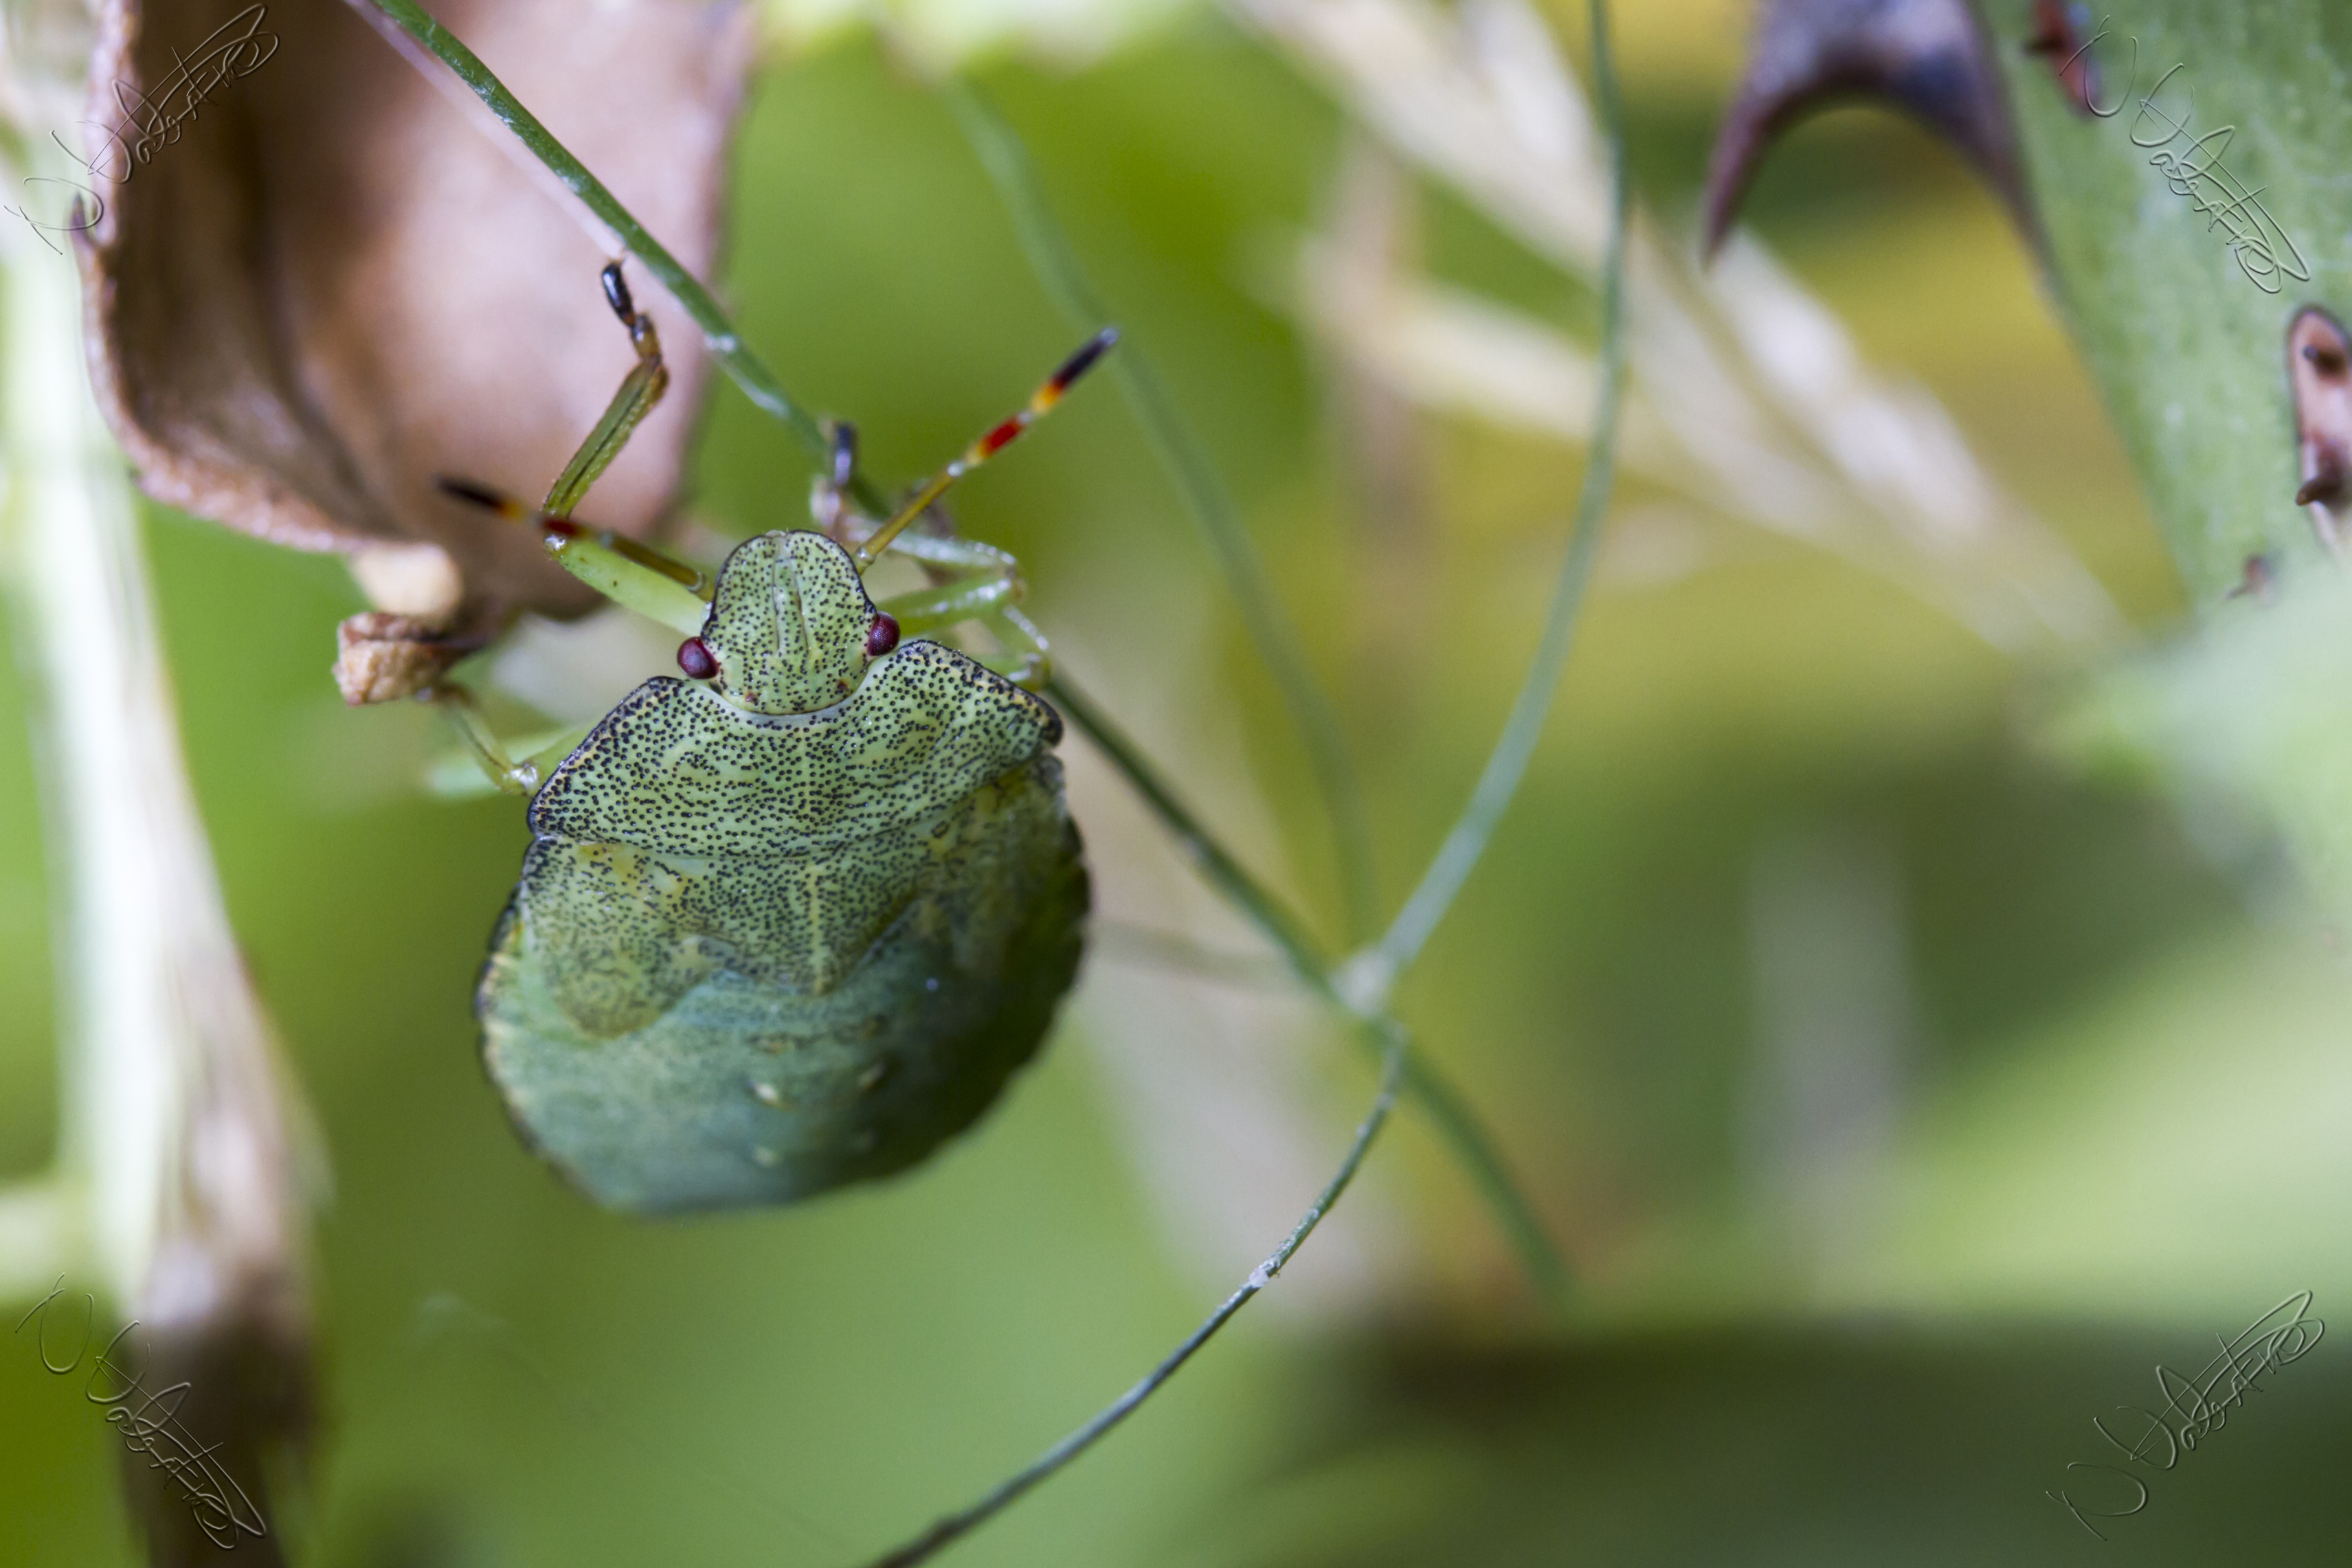
nature, branch, photography, leaf, flower, wildlife, green, insect, macro, canon, garden, flora, fauna, invertebrate, close up, outdoors, uk, 7d, grasshopper, peterborough, greenshieldbug, weevil, macro photography